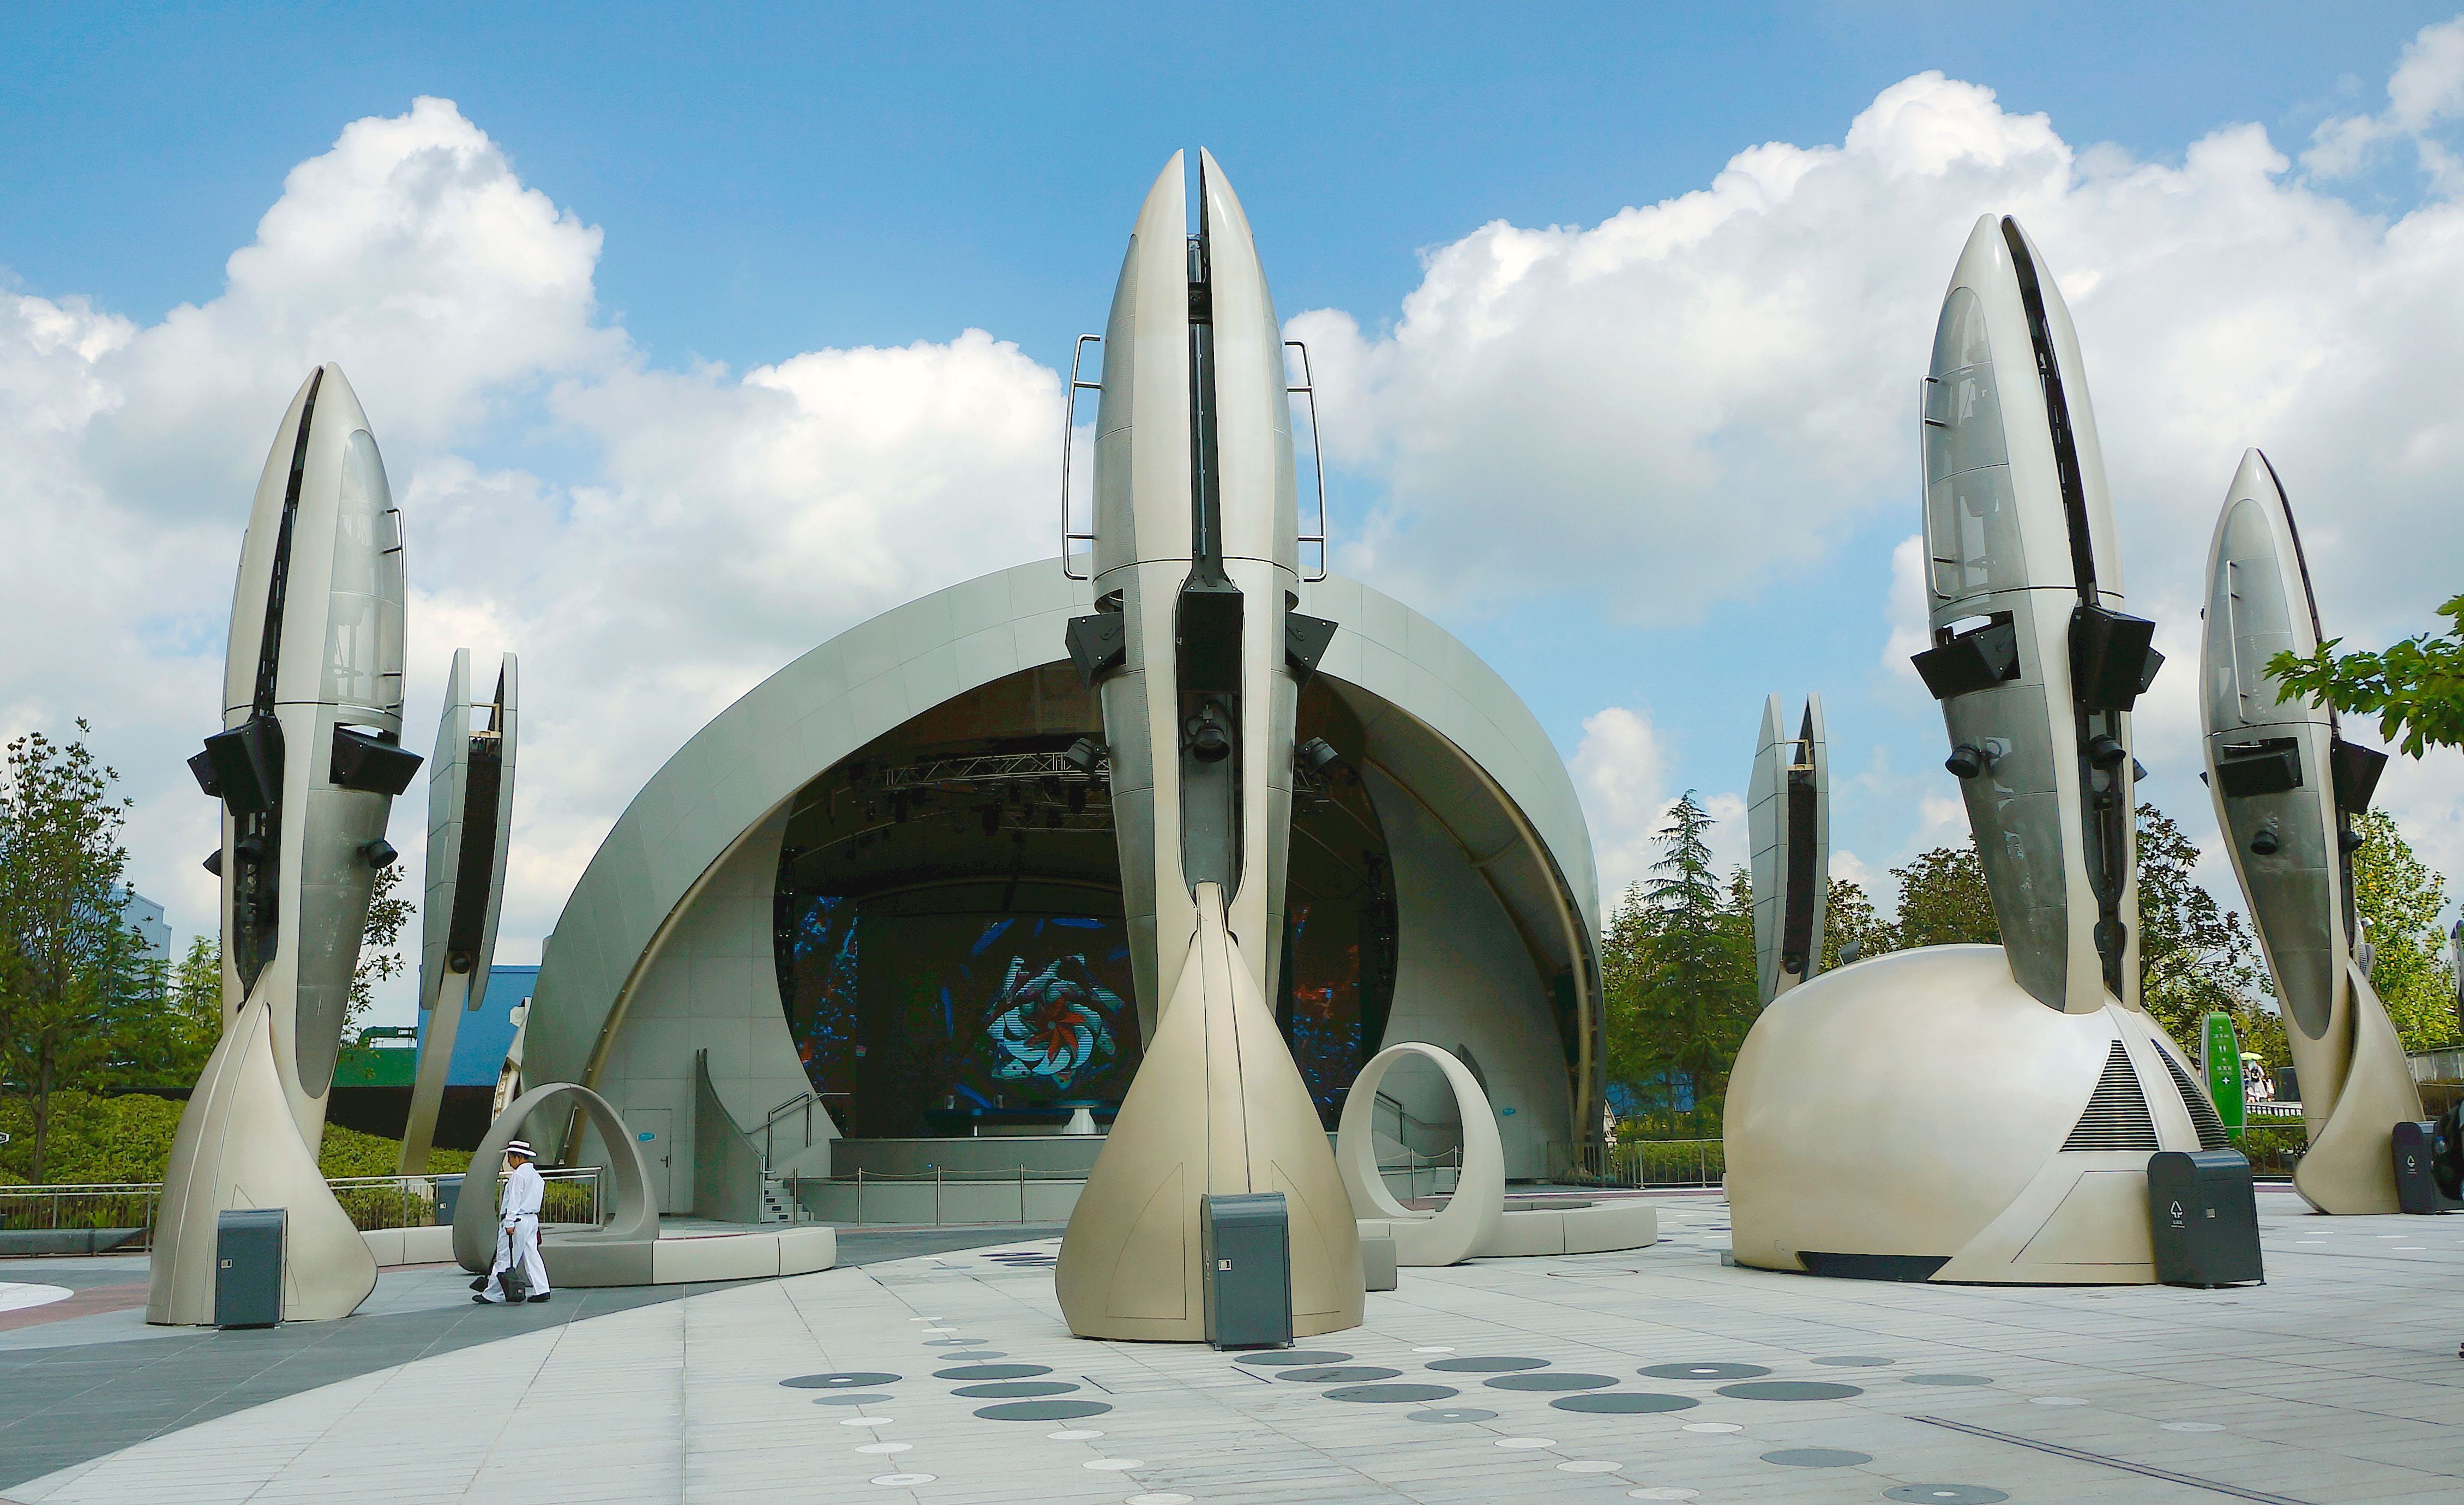
architecture, monument, vehicle, place of worship, mosque, atmosphere of earth